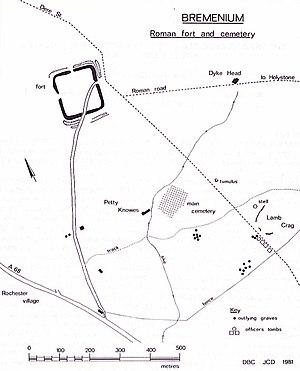
Cet article porte sur les forts et autres structures du mur d'Hadrien, système de fortifications fait de pierre et de terre et édifié de 122 à environ 128 dans l'ancienne province romaine de Bretagne, aujourd'hui en Cumbria et Northumberland dans le nord de l'Angleterre.